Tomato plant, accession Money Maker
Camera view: vertical (180 deg); turntable rotation: 120 degrees
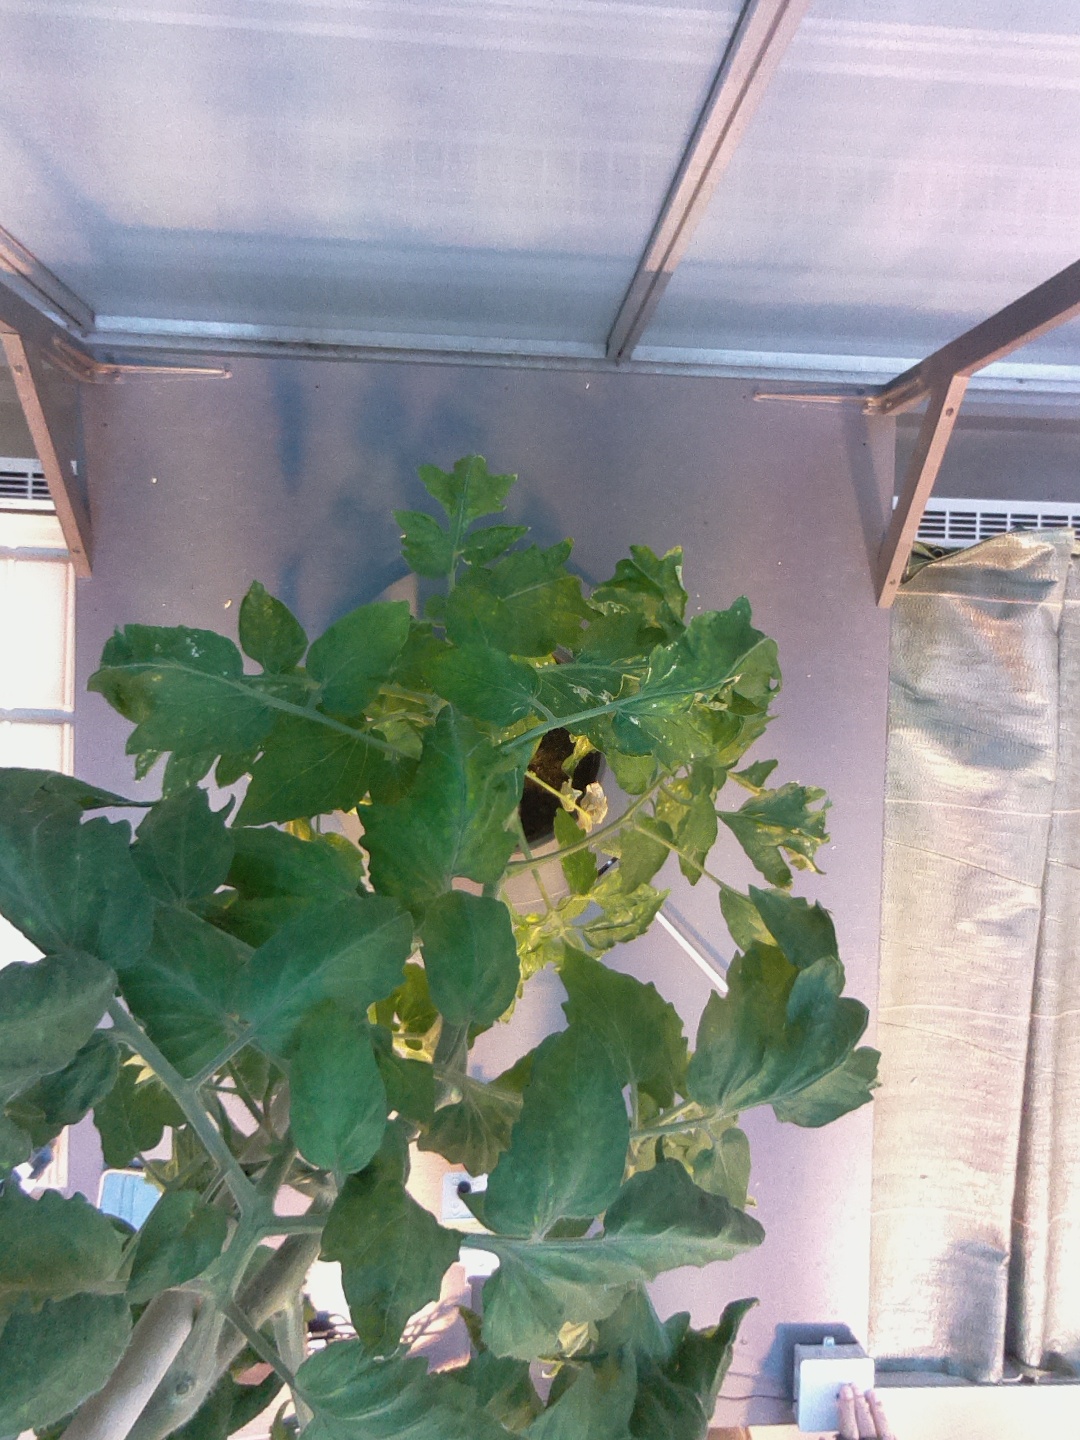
BBCH growth stage 69: End of flowering, 90%-100% of flowers open, more petals falling